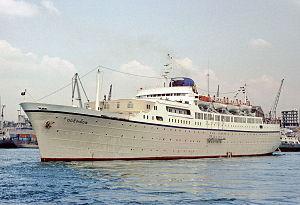
Epirotiki Lines est une compagnie maritime basée au Pirée fondée en 1850 par Anastassios Potamianos. En 1995, elle fusionne avec la Sun Line pour former la compagnie Royal Olympic Cruise Lines.
L’Oceanos est un navire de croisière construit en 1952 par les Forges et Chantiers de la Gironde de Bordeaux pour les Messageries maritimes. Il est lancé le 12 juillet 1952 et mis en service le 31 juillet 1953 sous le nom de Jean Laborde. En 1970, il est vendu à la compagnie K. Efthymiades et devient le Mykinai. Deux ans plus tard, il est transféré à la filiale de la compagnie sus-citée, la Hellenic Italian Line et est renommé Ancona. En 1974, il est momentanément appelé Brindisi Express puis Eastern Princess à la suite d'un affrètement par la société SAS Co. En 1976, il est acquis par la compagnie Epirotiki Lines et est renommé Oceanos. C’est sous ce nom qu’il sombre le 4 août 1991 lors d’un trajet entre East London et Durban. Aucune victime n’est à déplorer.